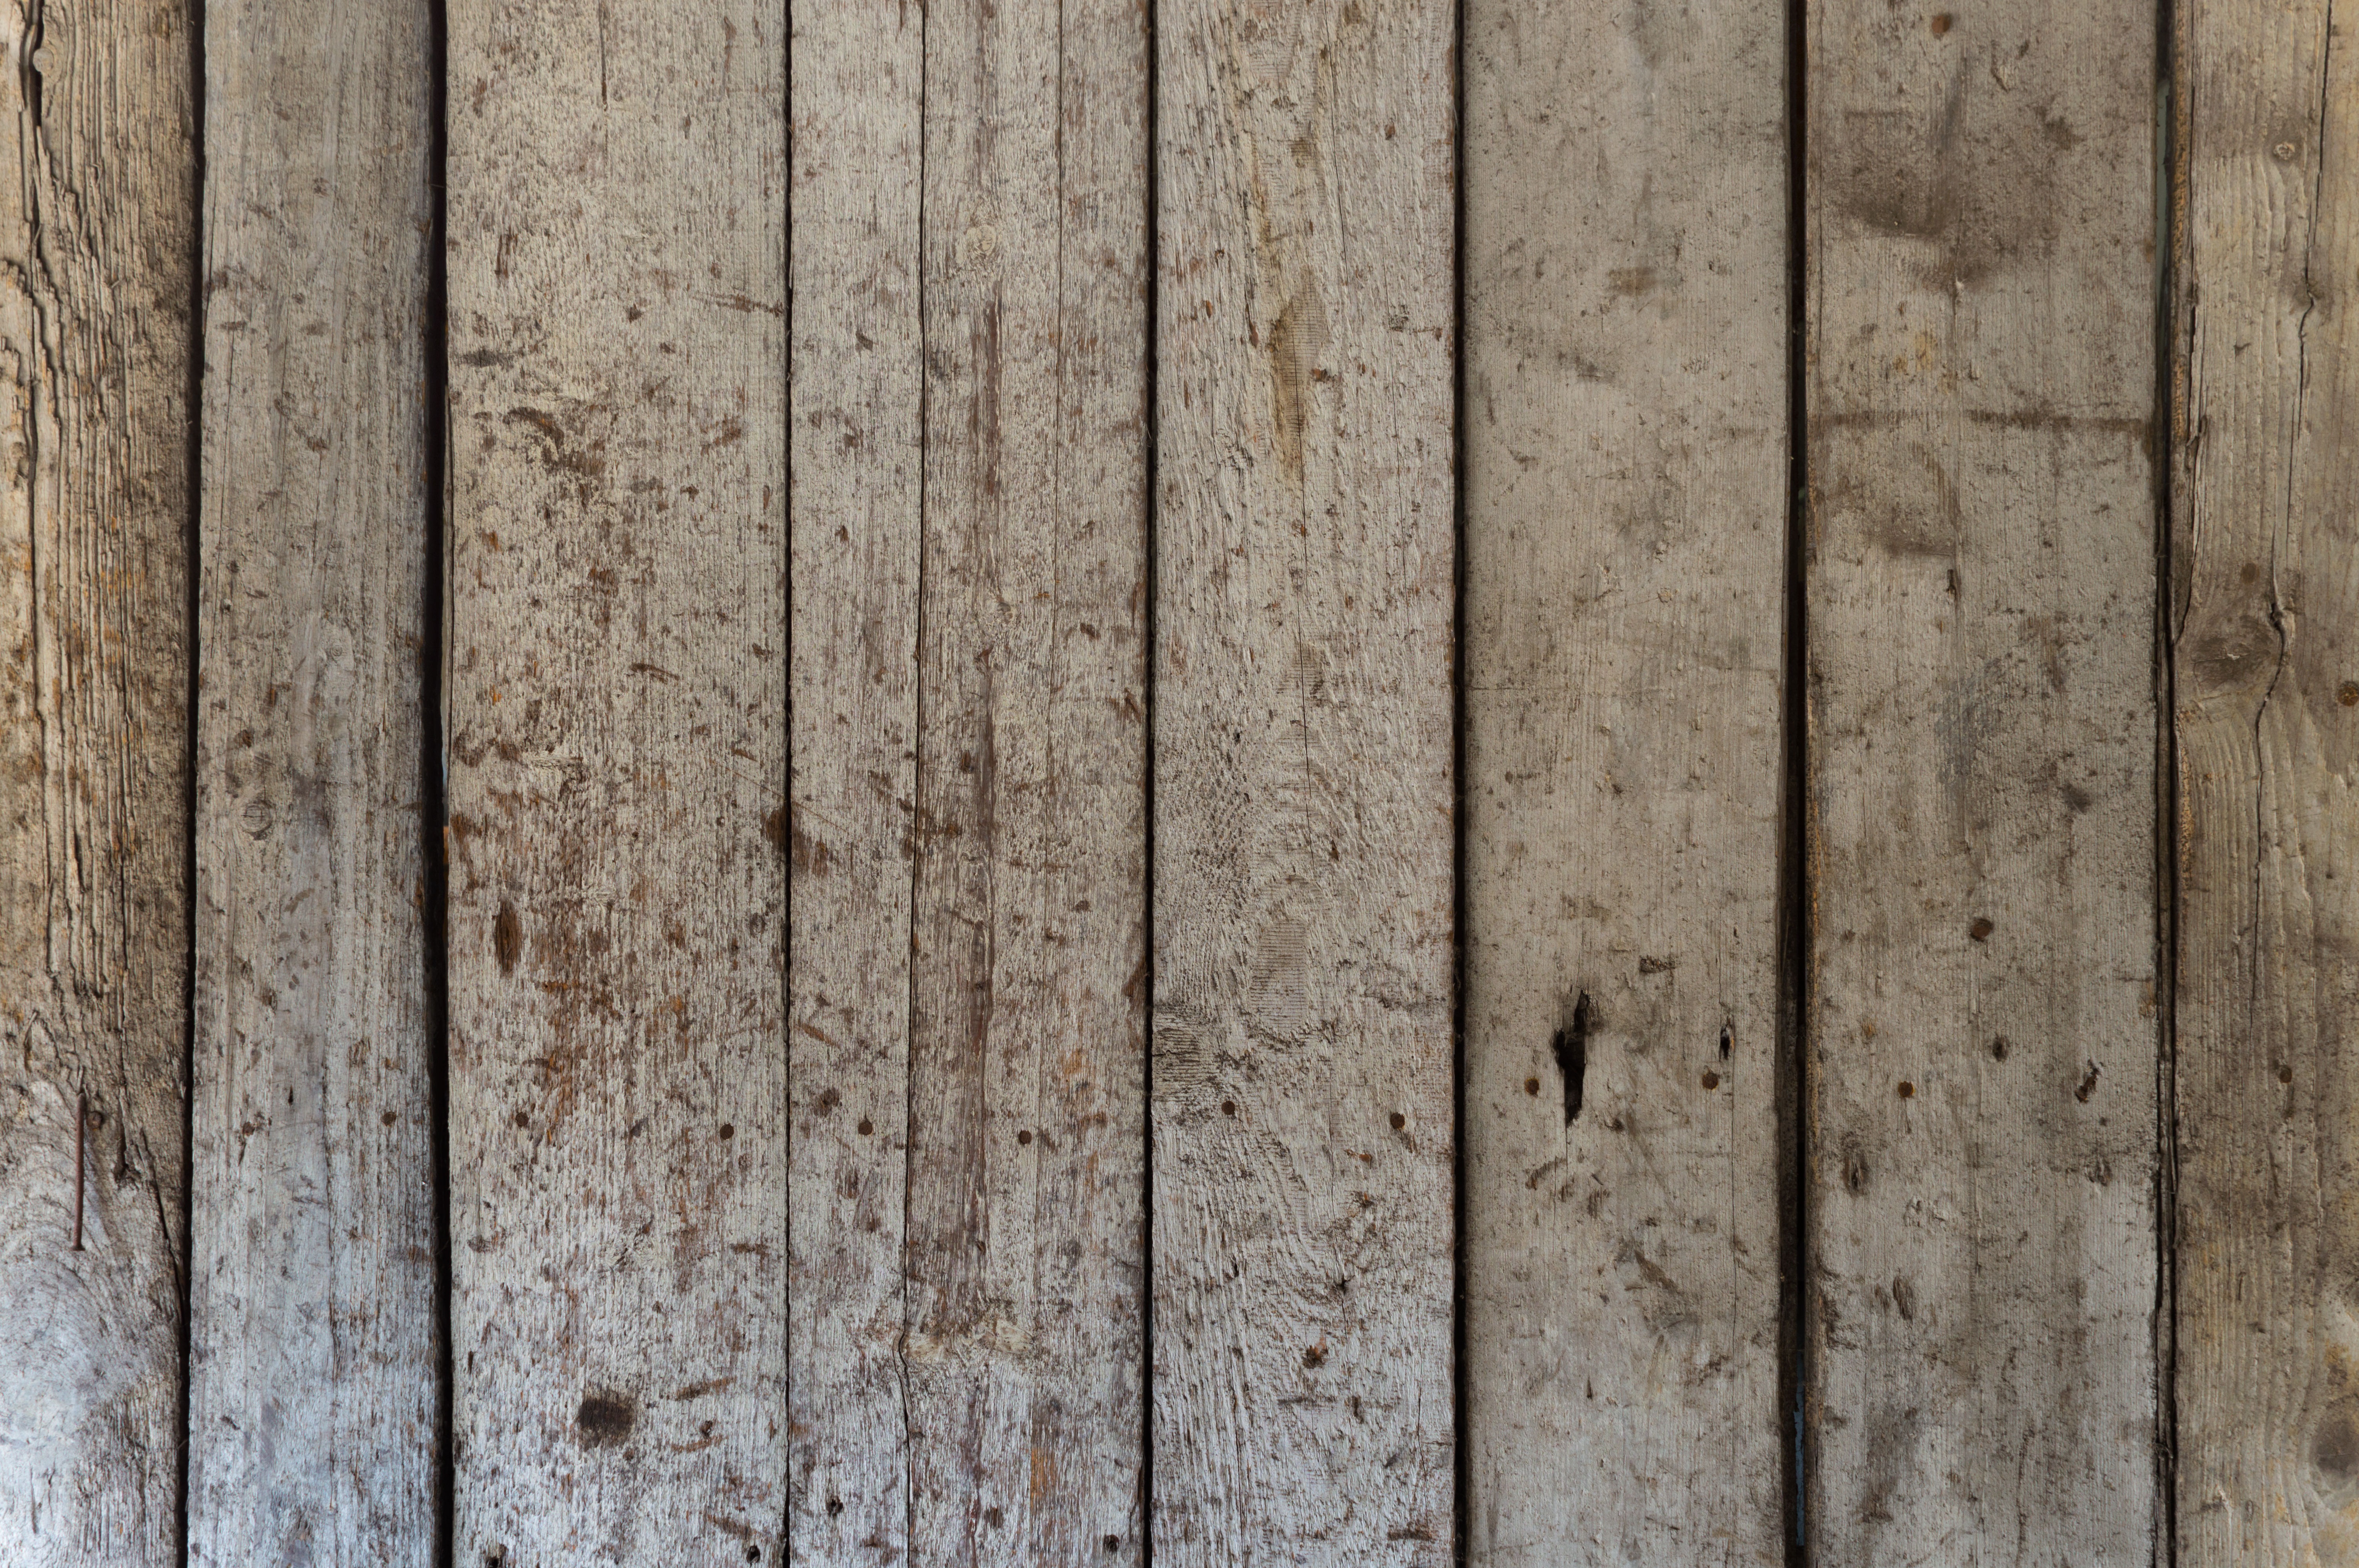
board, wood, vintage, texture, plank, floor, trunk, wall, line, brown, soil, dirty, lumber, hardwood, wooden, flooring, wood flooring, laminate flooring, wood stain